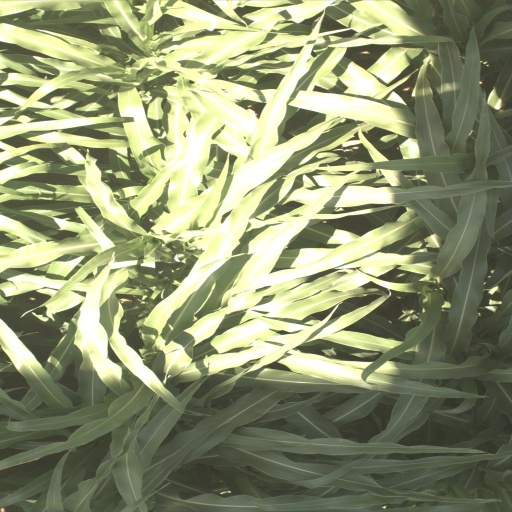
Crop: sorghum